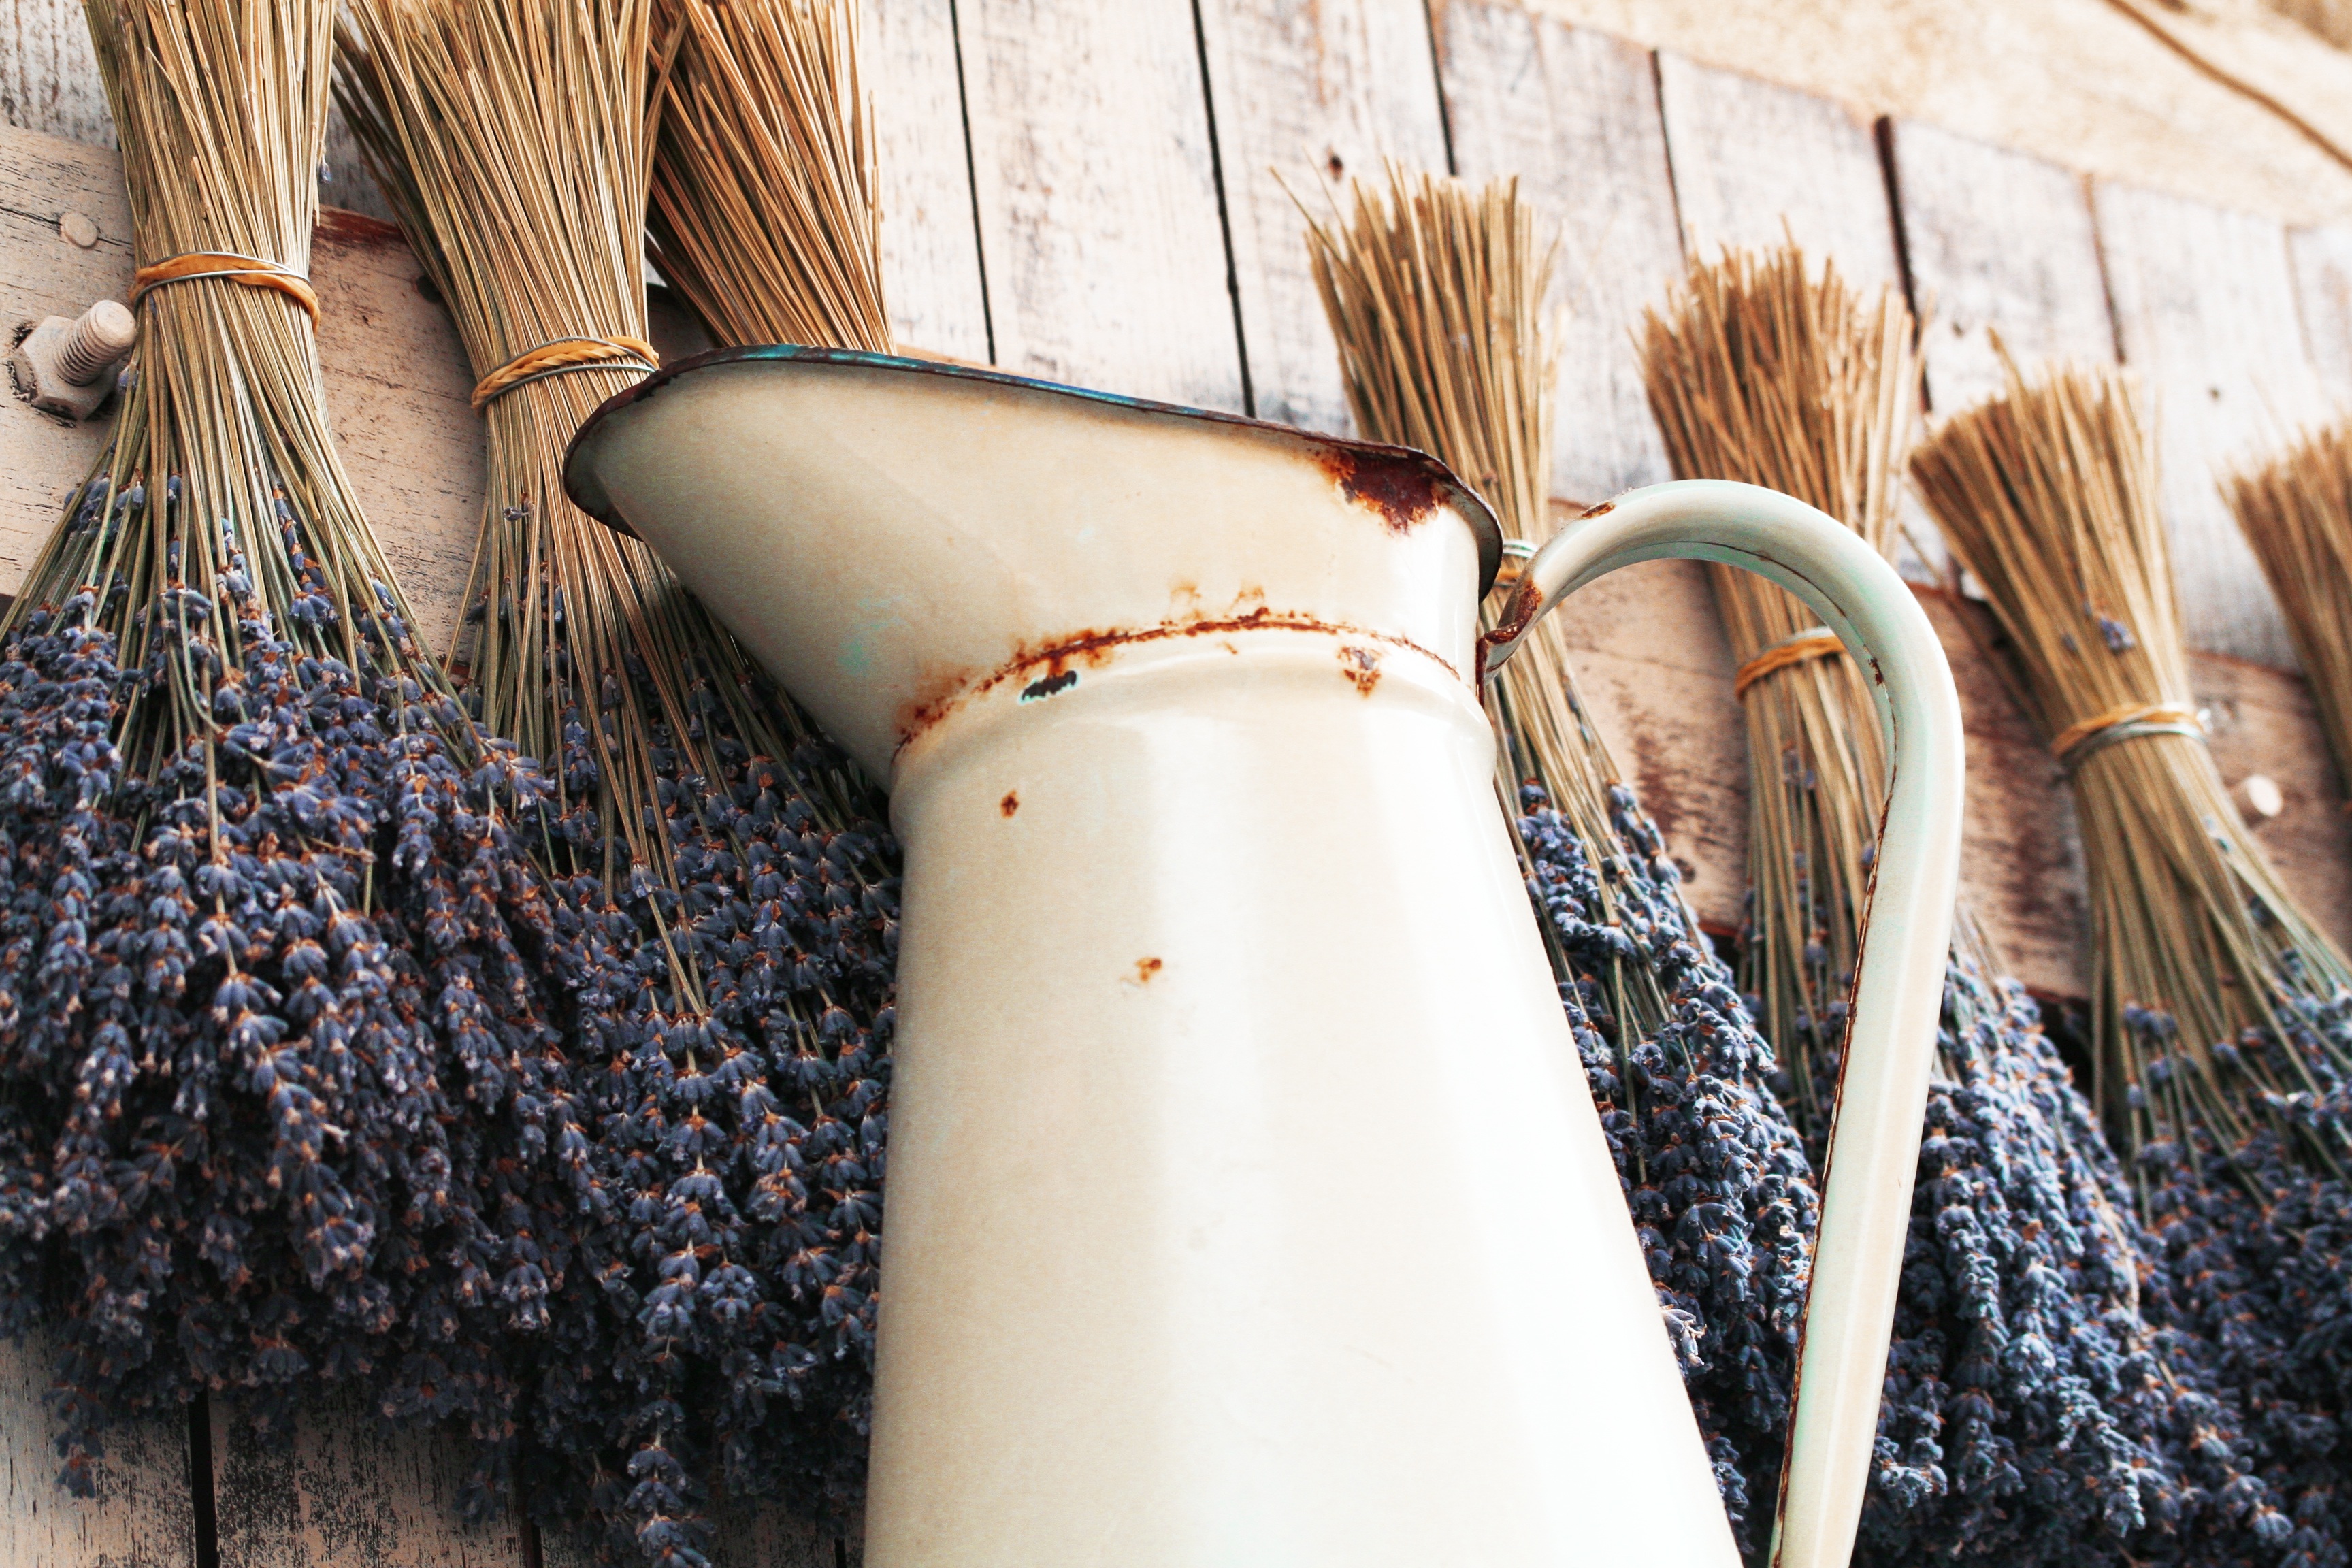
wood, france, spring, agriculture, lavender, art, provence, broc, man made object, grass family